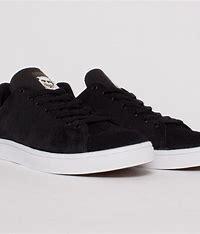
Brand: adidas
Model: Stan Smith Skate